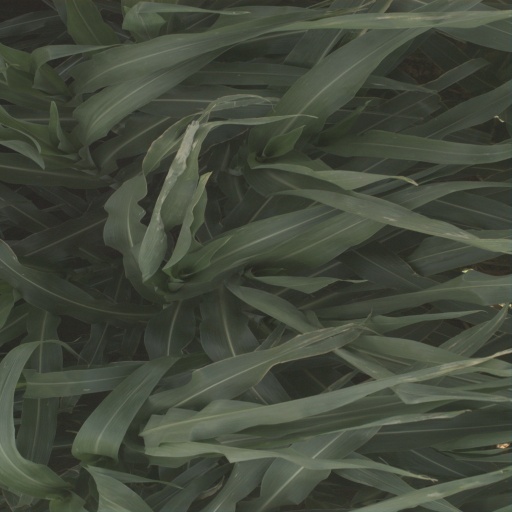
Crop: sorghum